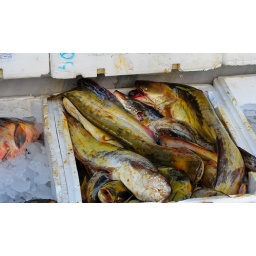
Fresh catfish in fish shop in Aleppo, Syria